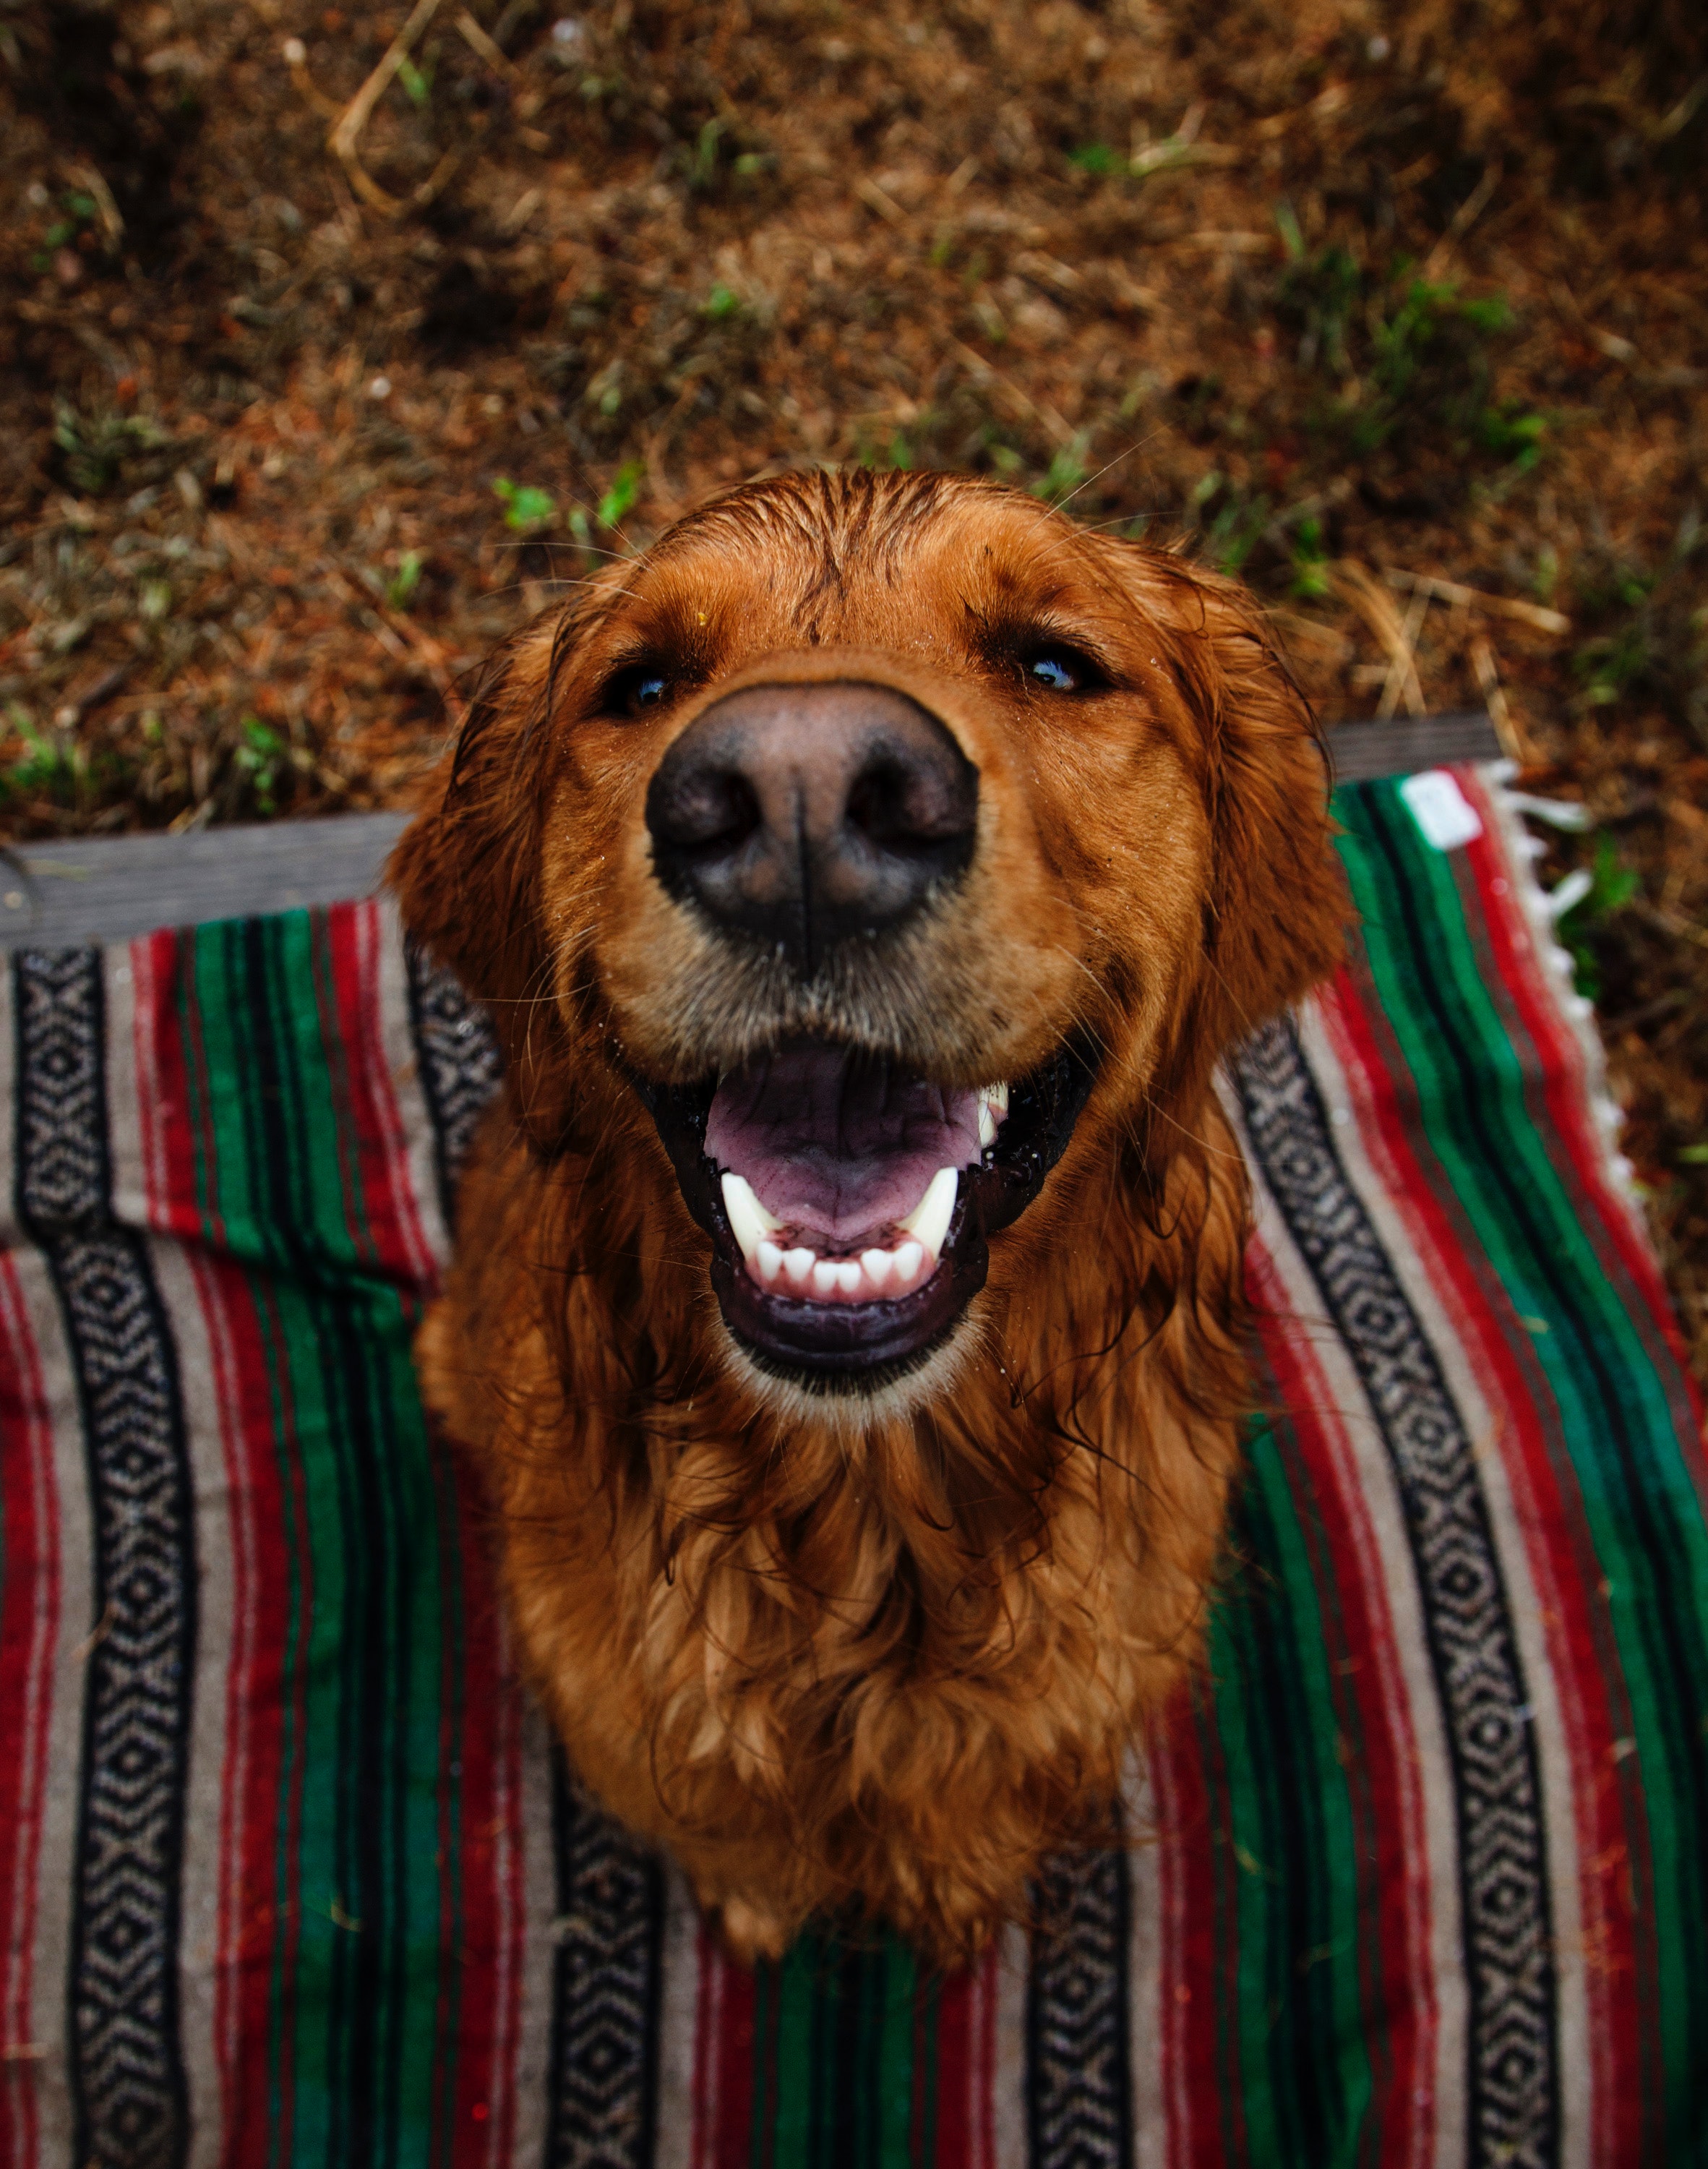
dog, canidae, mammal, dog breed, golden retriever, carnivore, sporting group, snout, retriever, companion dog, fur, whiskers, nova scotia duck tolling retriever